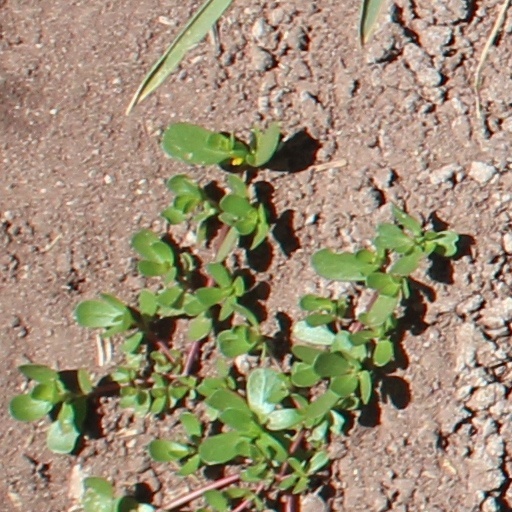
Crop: wheat